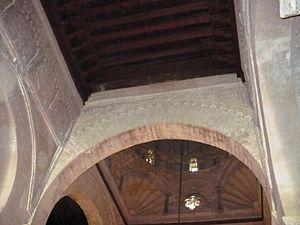
Vue d'une portion du plafond à solives de la nef centrale de la salle de prière de la Grande Mosquée de Kairouan, en Tunisie.
La Grande Mosquée de Kairouan, également appelée mosquée Oqba Ibn Nafi en souvenir de son fondateur Oqba Ibn Nafi, est l'une des principales mosquées de Tunisie située à Kairouan. Historiquement première métropole musulmane du Maghreb, Kairouan, dont l'apogée sur les plans politique et intellectuel se situe au IXᵉ siècle, est réputée comme étant le centre spirituel et religieux de la Tunisie ; elle est aussi parfois considérée comme la quatrième ville sainte de l'islam sunnite.